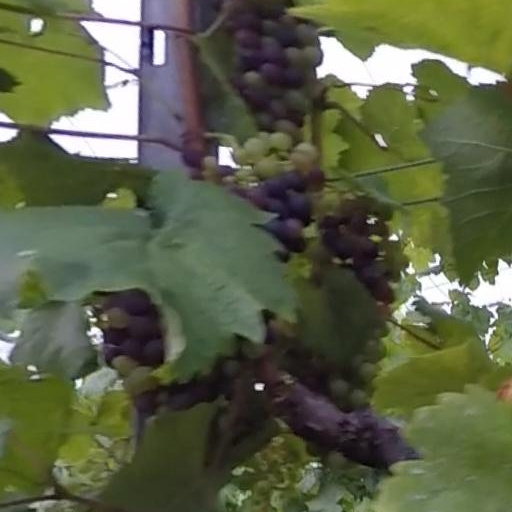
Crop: grape